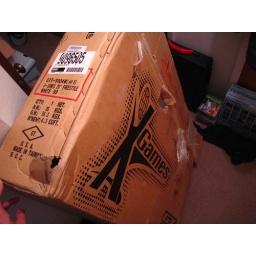
there's an old bmx bike in this box